Cuong Vu

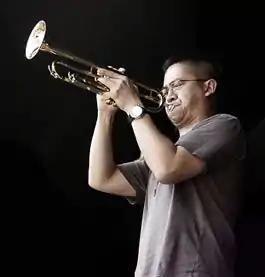

Cuong Vu (Cường Vũ) (born 19 September 1969) is a Vietnamese-American jazz trumpeter. In addition to his own work as a bandleader, Vu was a member of the Pat Metheny Group. He is the first American person of Vietnamese descent to win a Grammy Award. He won the Best Contemporary Jazz Album award twice through his work with the band. He is currently associate professor and chair of jazz studies at the University of Washington.